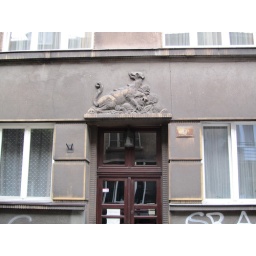
Romeks home as a boy in Krakow